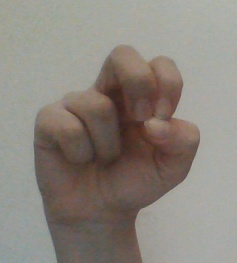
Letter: gaaf